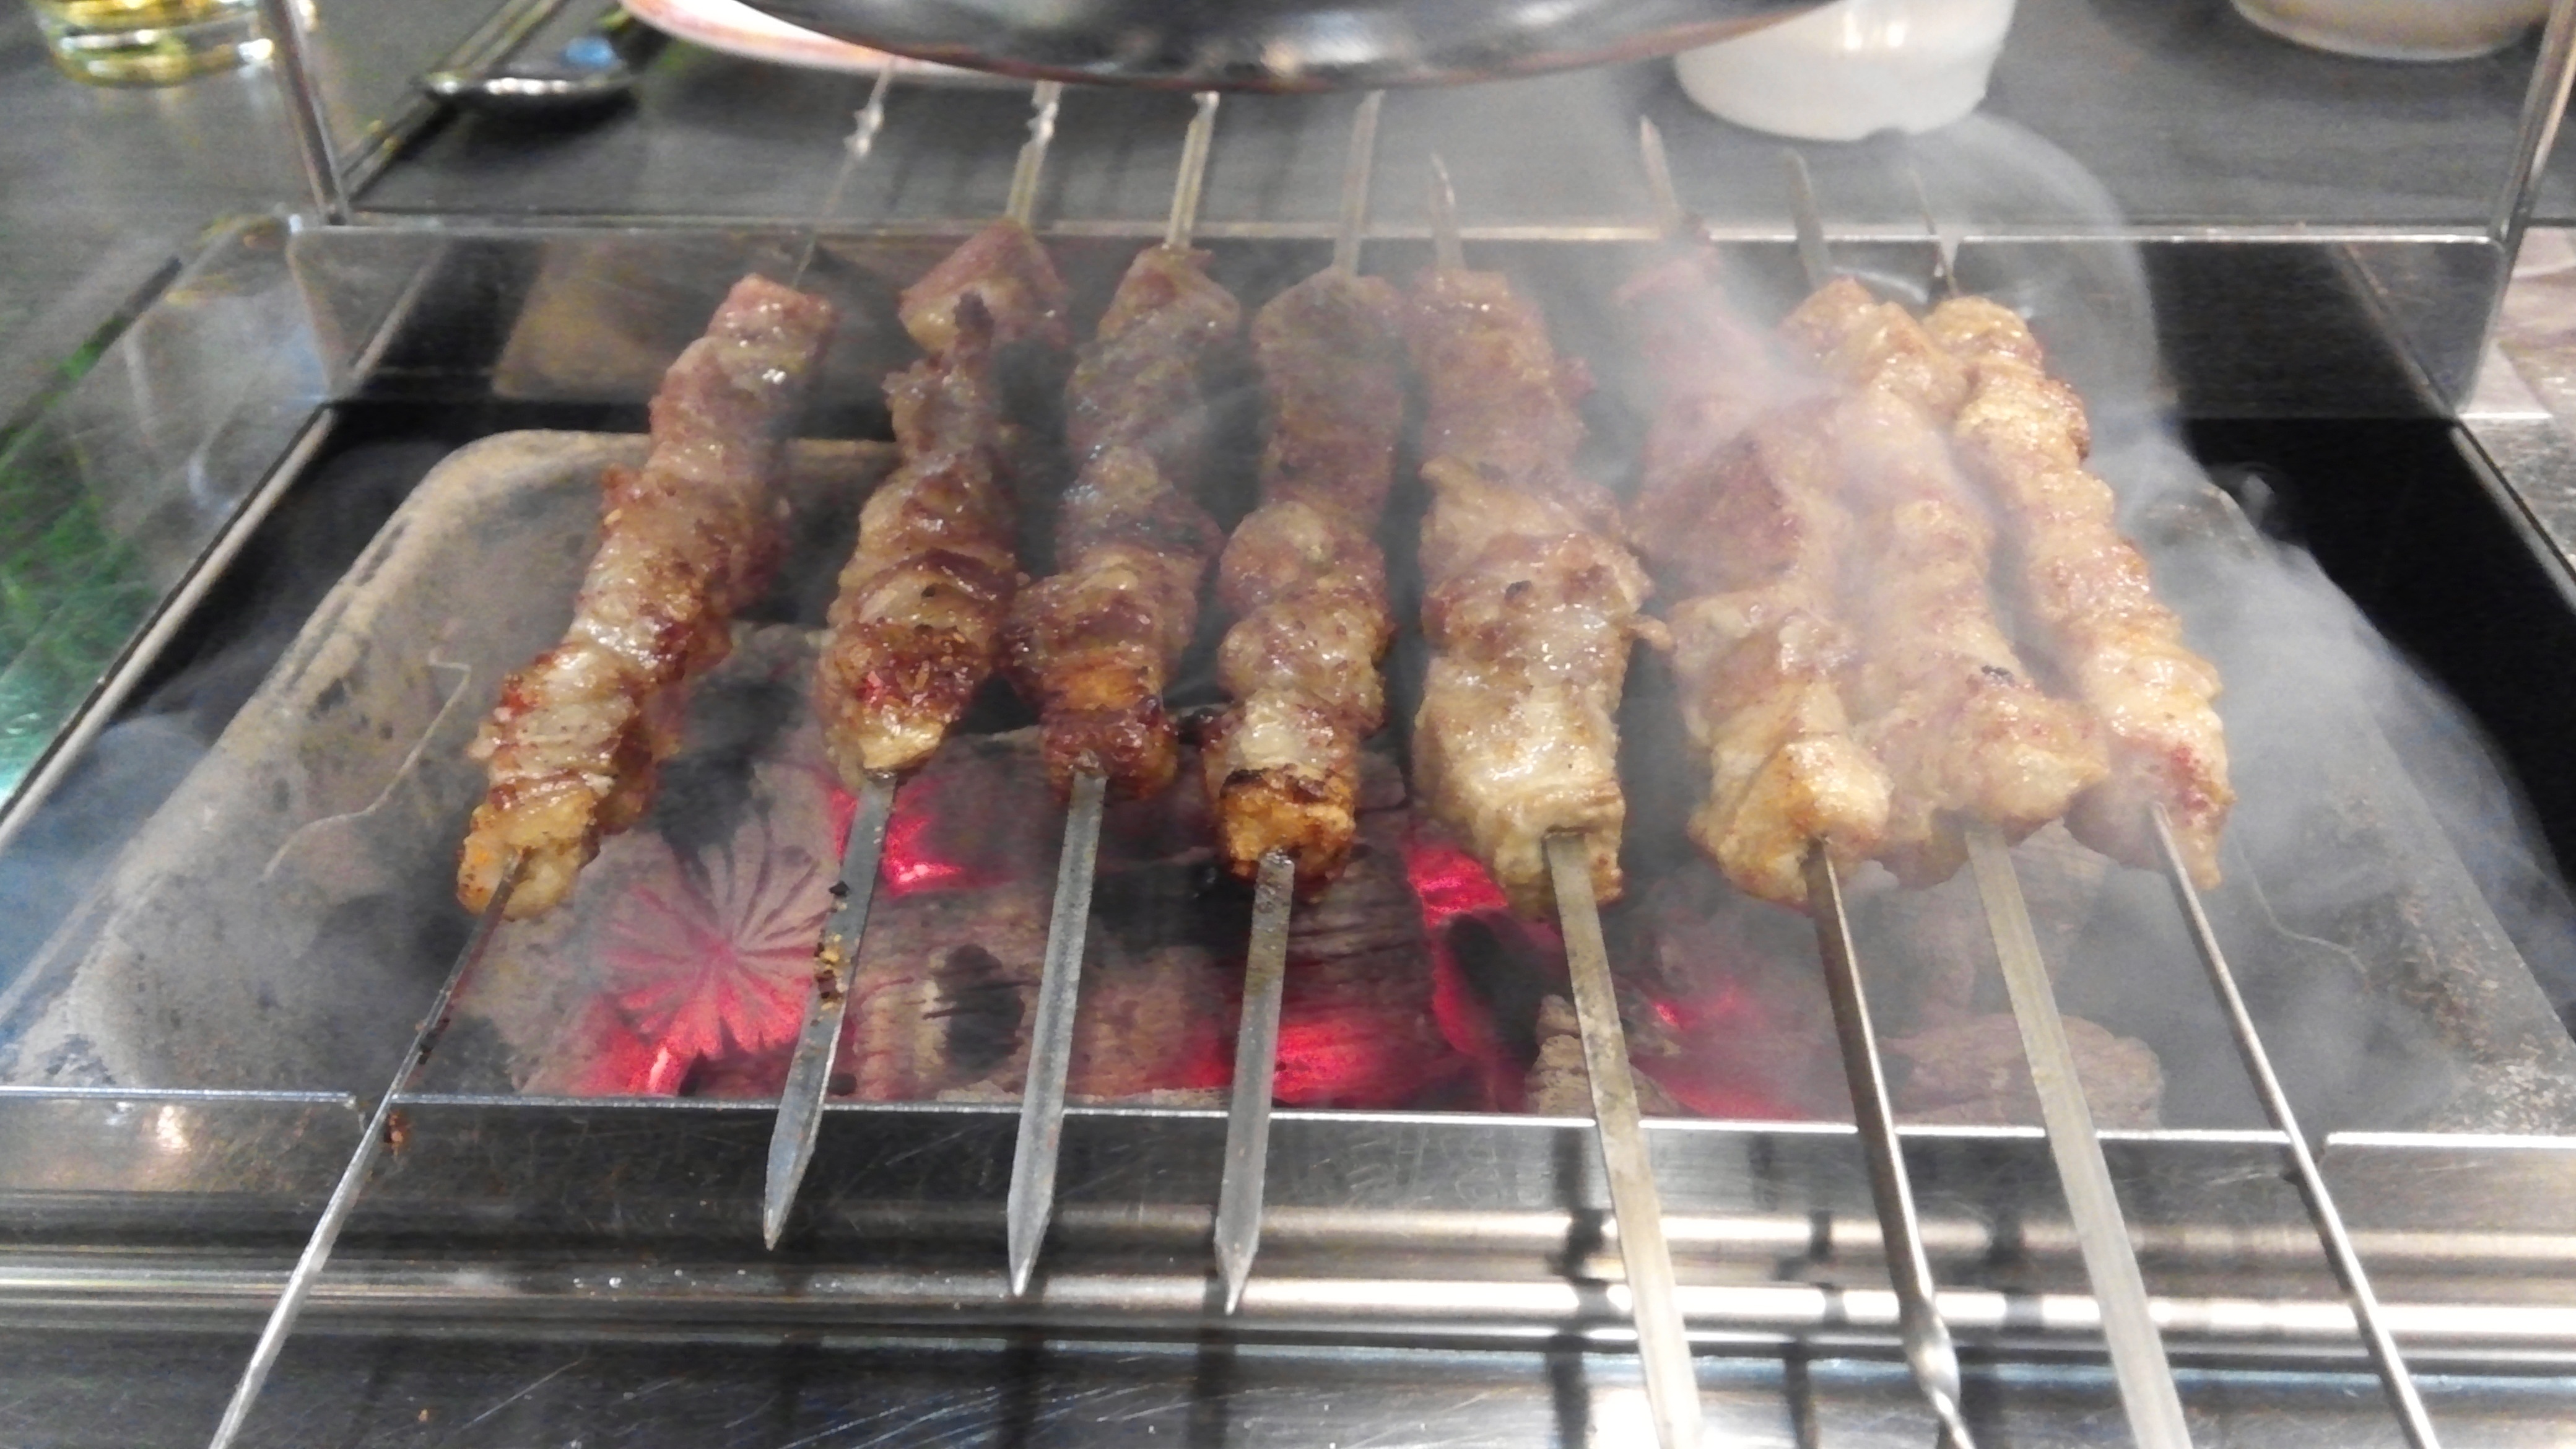
dish, food, cooking, fish, meat, barbecue, cuisine, lamb, skewers, spit, grilling, barbecue grill, grilled food, human action, outdoor grill, animal source foods, churrasco food, lamb skewers, char grilled, people's republic of china food